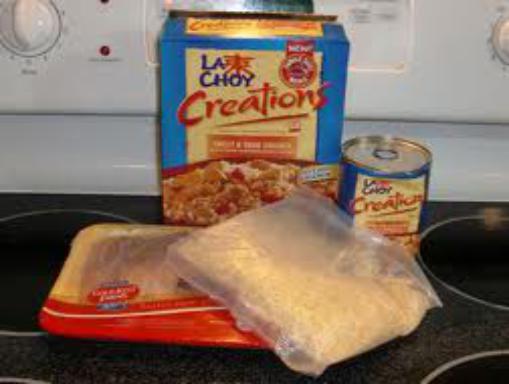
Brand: La Choy
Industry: Food